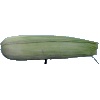
Label: corn_husk